Mechanicsville School (Philadelphia)

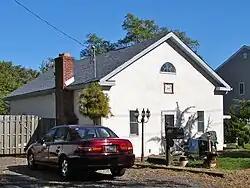
Mechanicsville School, October 2010

Mechanicsville School is a former school building located in the Village of Mechanicsville neighborhood of Philadelphia, Pennsylvania. It was built in 1866–1867, and is a one-story, three-bay, vernacular stone building coated in stucco. It has a gable roof with wood cornice and brick chimney.